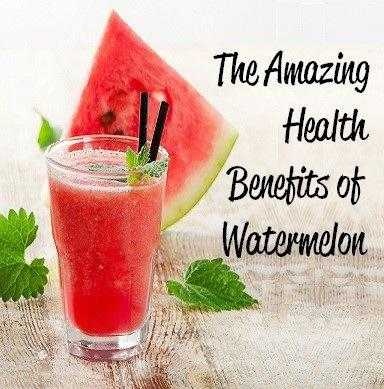
Label: Watermelon